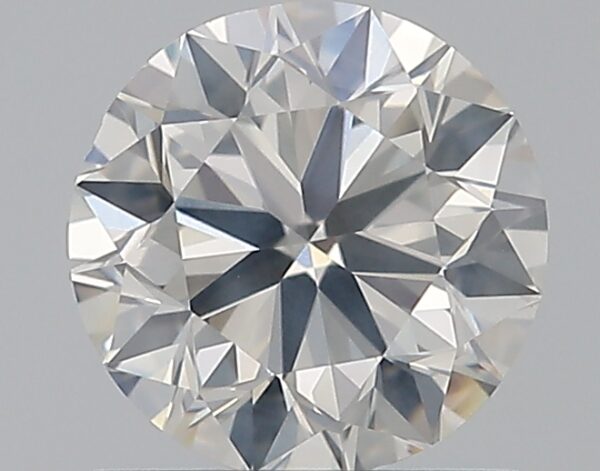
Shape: round
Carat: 0.9
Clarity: SI2
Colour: G
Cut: VG
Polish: EX
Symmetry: VG
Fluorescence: N
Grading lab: GIA
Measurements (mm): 5.97 x 6.05 x 3.82